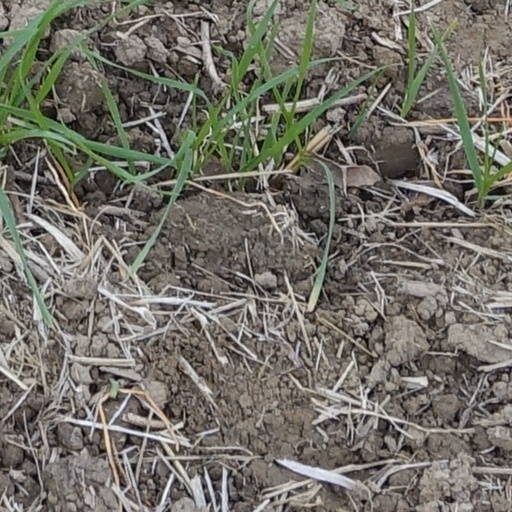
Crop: wheat